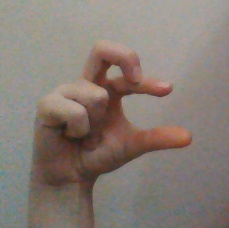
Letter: thal